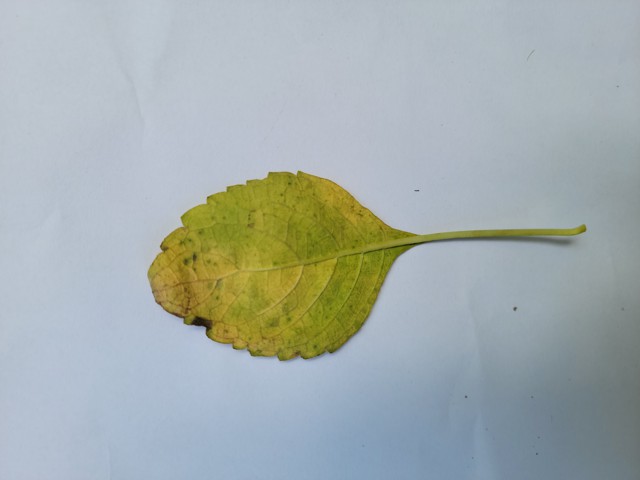
Plant: ramtulsi